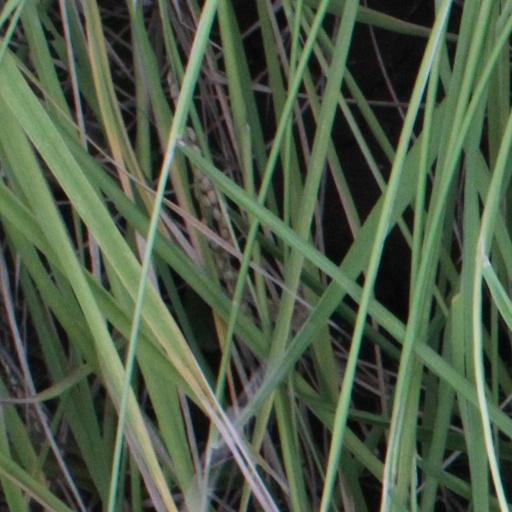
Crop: rice